Cranial ultrasound

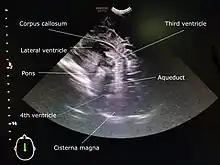
Mid sagittal section through anterior fontanelle of a one-year-old girl.

A water-based gel is applied to the infant's head, over the anterior fontanelle, to aid conduction of ultrasound waves. Ideally scans are performed during sleep or when the infant is calm. The operator then uses an ultrasound probe to examine the baby's brain, viewing the images on a computer screen and recording them as necessary.